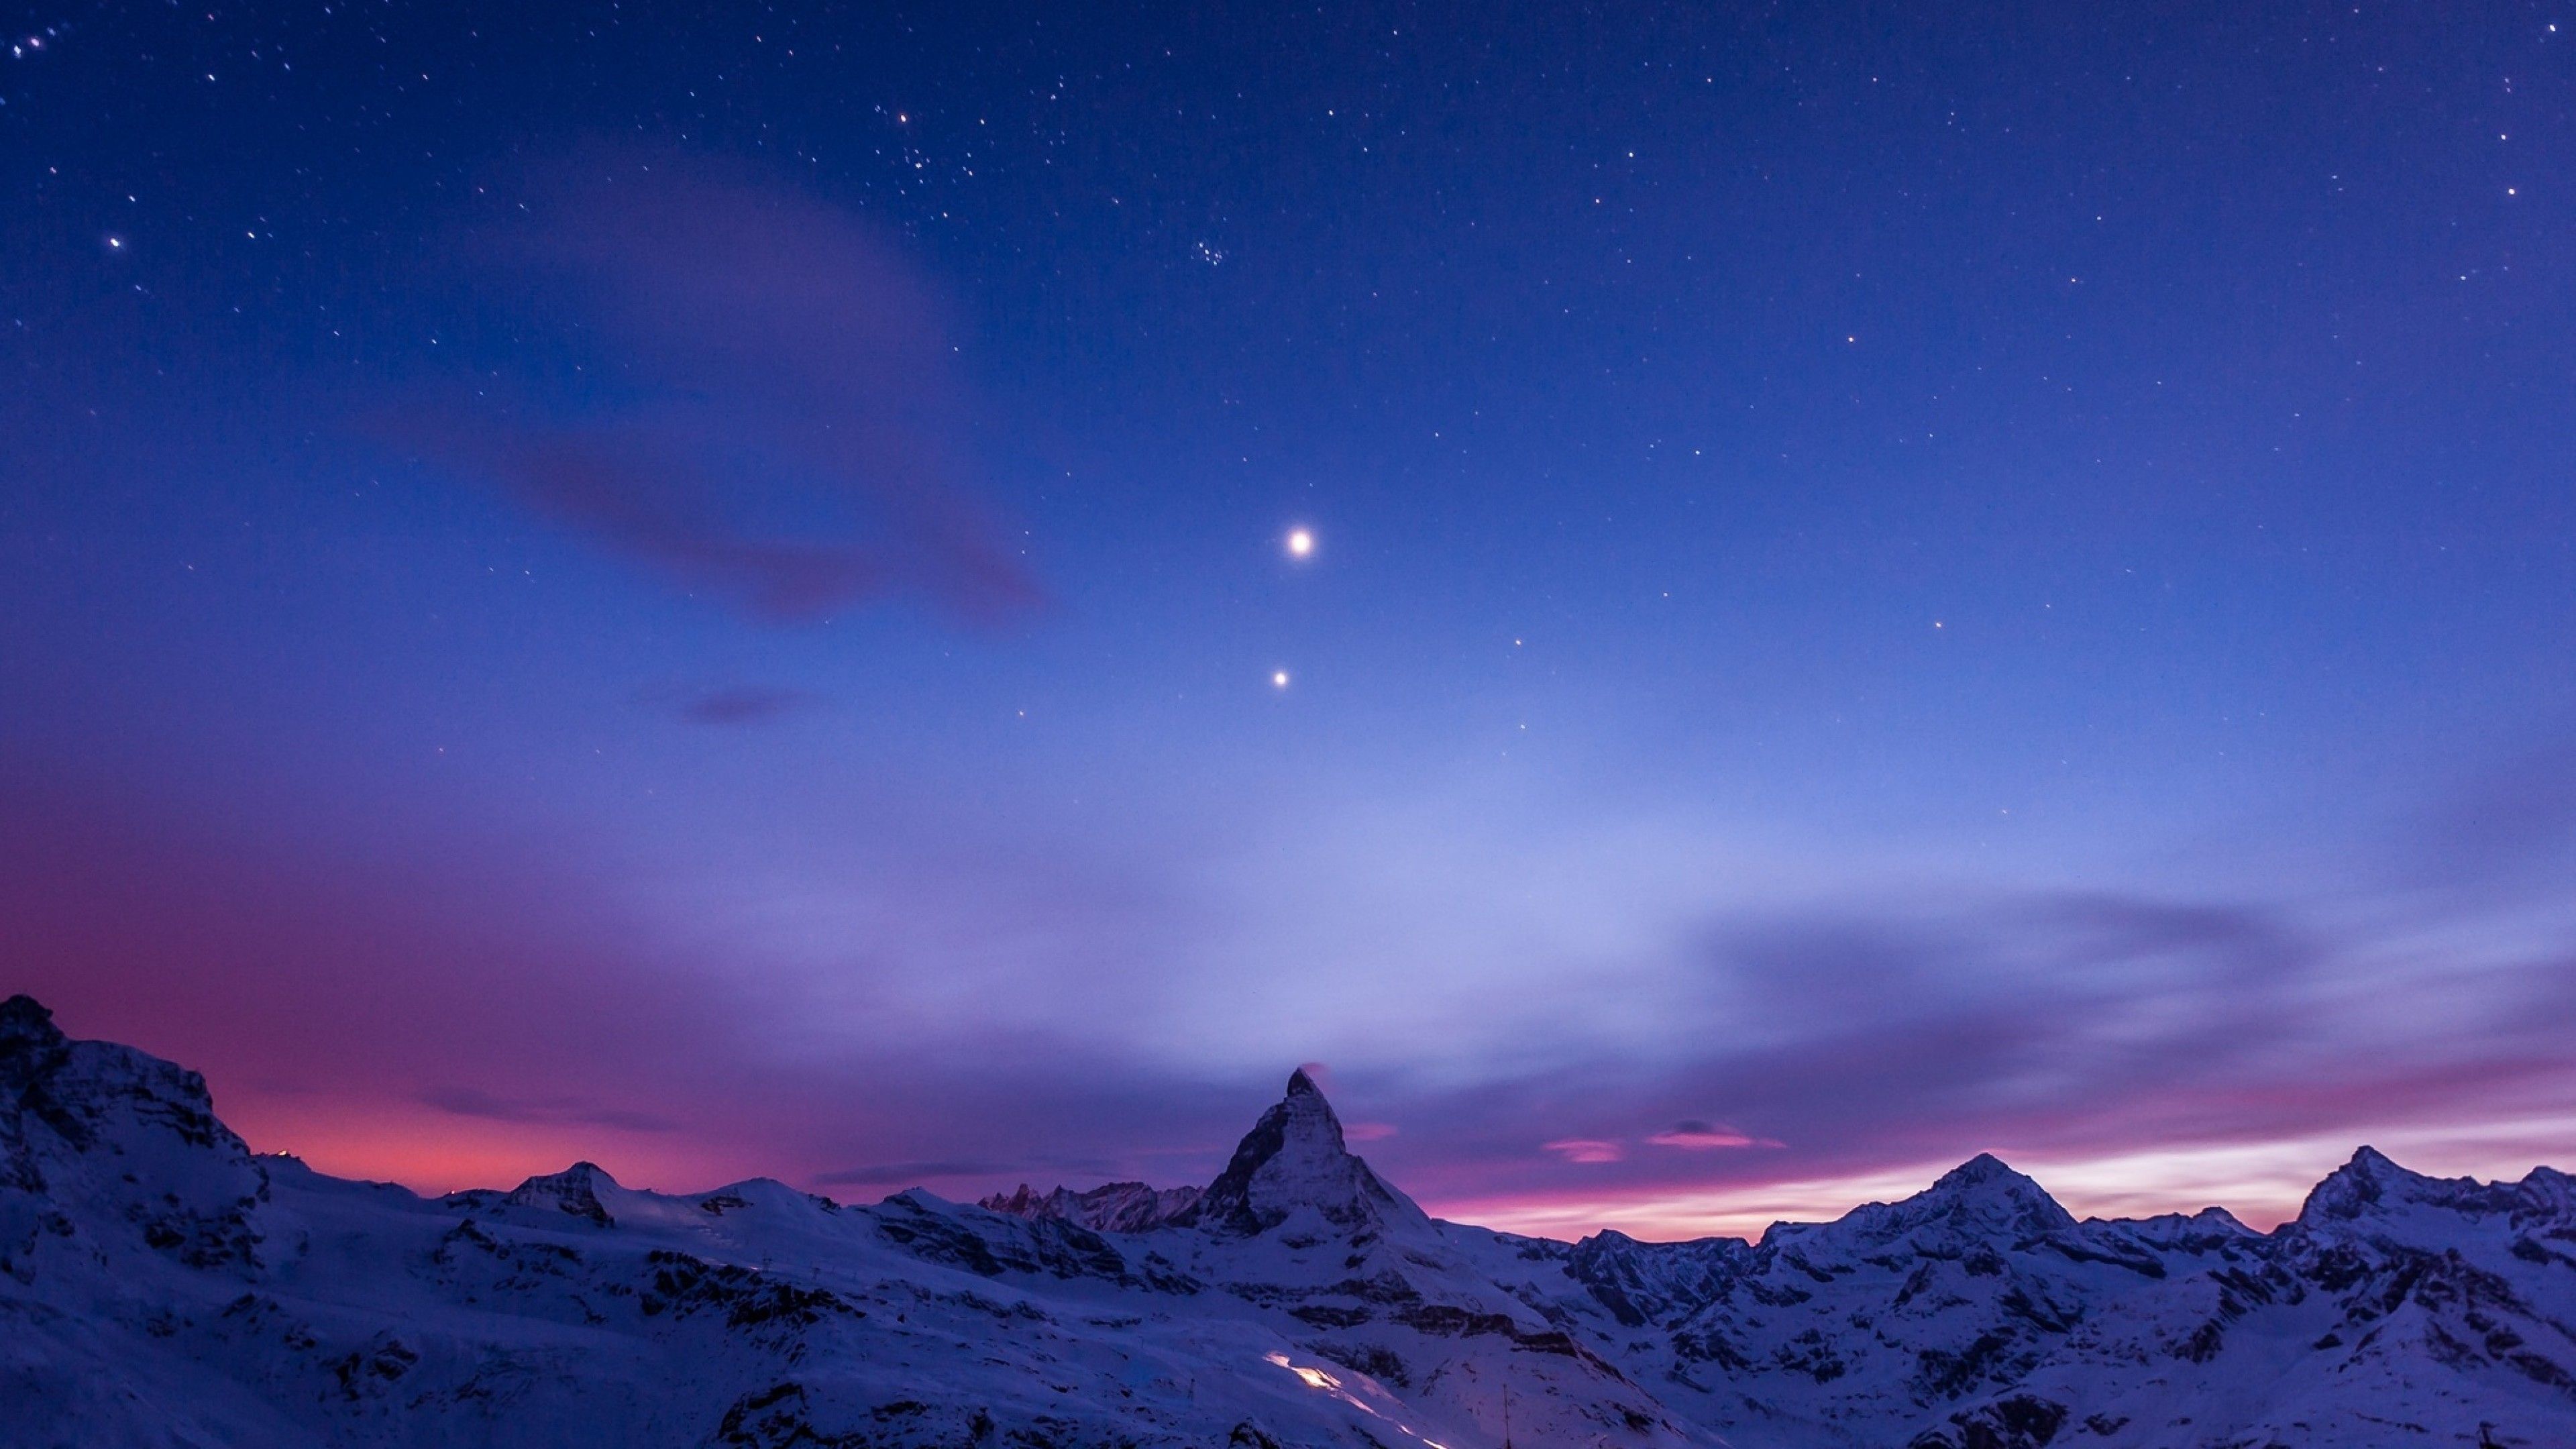
night, cloud, sky, nature, mountainous landforms, mountain, mountain range, atmosphere, atmospheric phenomenon, alps, purple, winter, star, snow, astronomical object, geological phenomenon, horizon, space, summit, landscape, celestial event, massif, astronomy, evening, world, dawn, midnight, meteorological phenomenon, arctic, hill